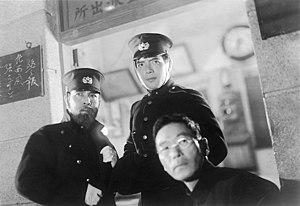
Le Policier est un film japonais muet de Tomu Uchida sorti en 1933.
Tomu Uchida, de son vrai nom Tsunejirō Uchida, né le 26 avril 1898 à Okayama et mort le 7 août 1970, est un réalisateur japonais.
Isamu Kosugi, nom de scène de Sukejirō Kosugi, né le 24 février 1904 à Ishinomaki et mort le 8 avril 1983, est un acteur et réalisateur japonais.